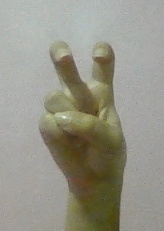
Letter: toot